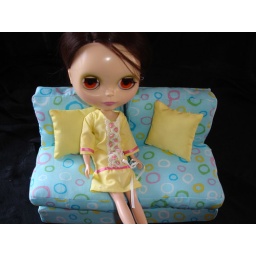
pastel colored sofa with circles on it comes with two yellow pillows seen above